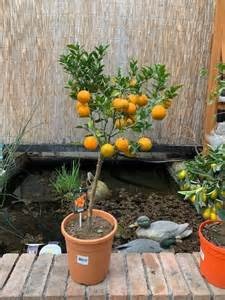
Label: mandarine